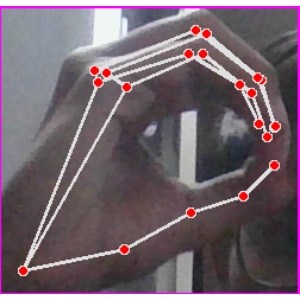
अक्षर: ठ